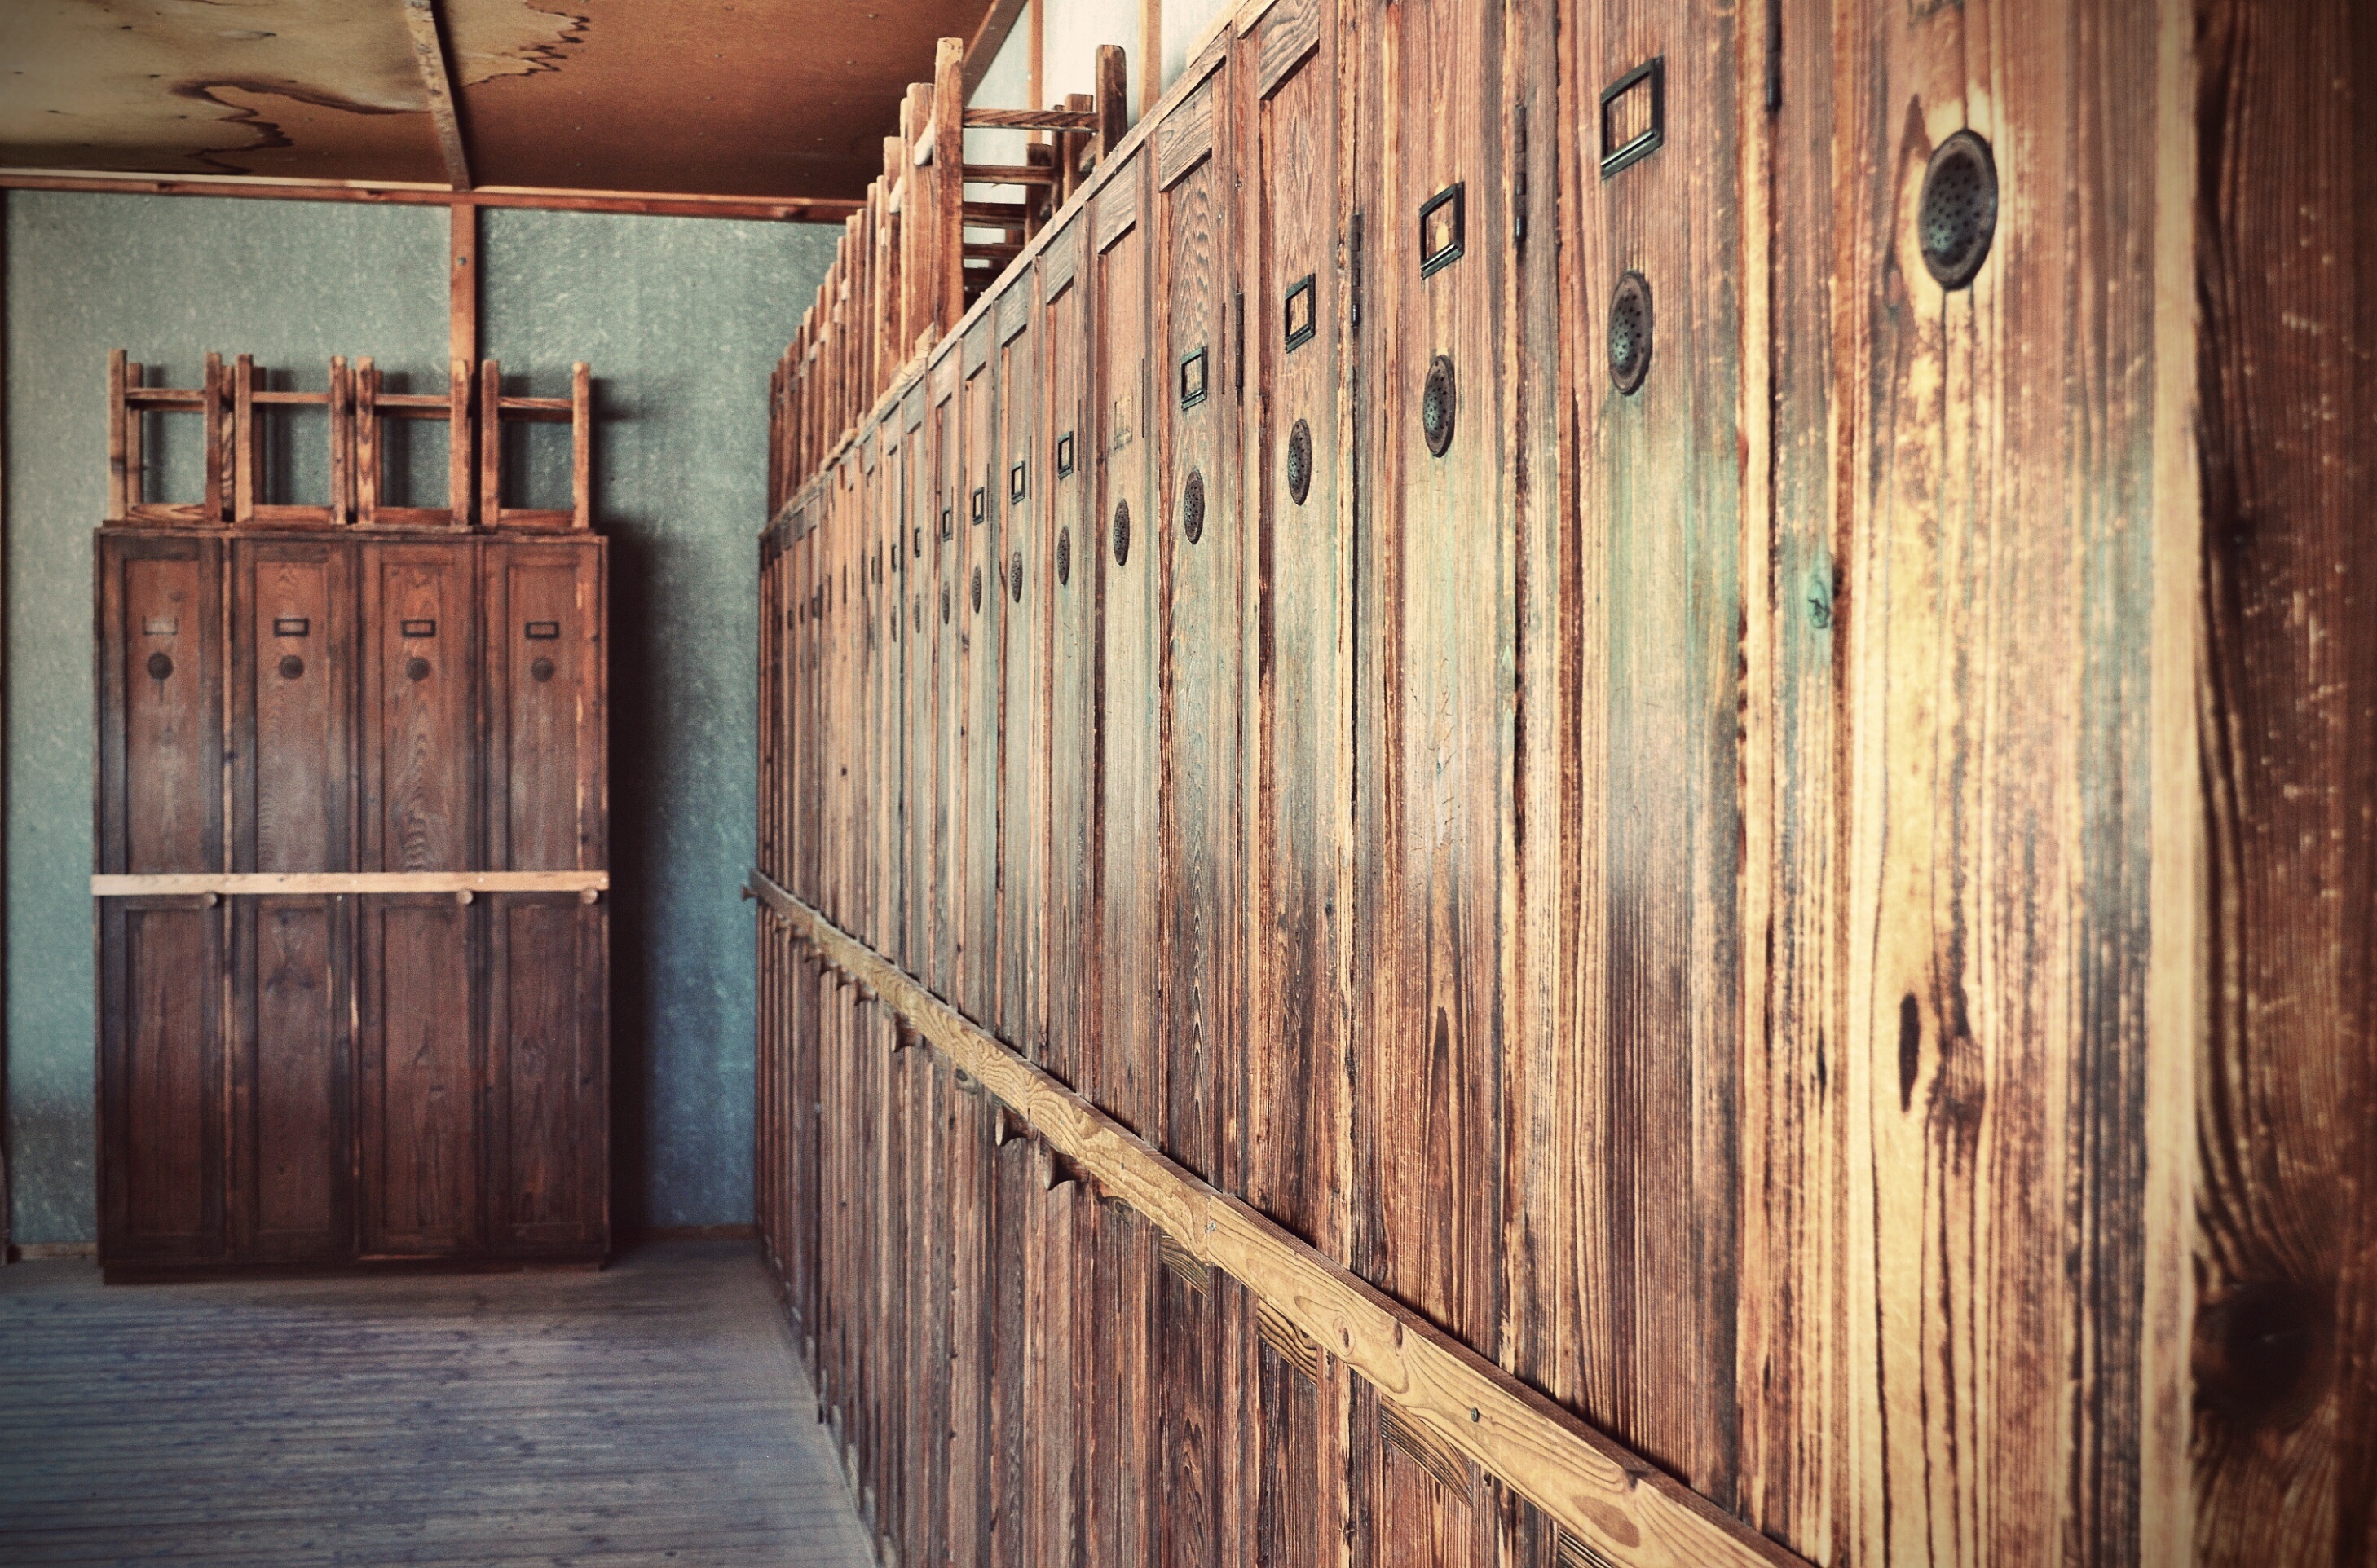
wood, house, floor, barn, wall, furniture, death, lumber, door, lounge, memorial, hardwood, stall, history, crime, bad, cruel, past, dachau, konzentrationslager, kz, flooring, cabinets, terrible, mass murders, man made object